Alumni Athletic Club

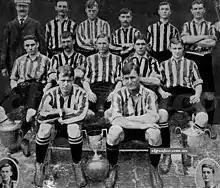
In 1907 Alumni won the Primera División title, finishing unbeaten

For the 1906 season, the Argentine tournament changed its format, with all its teams divided into two separated groups. The teams finishing first of each group played a final match in order to proclaim a champion. Alumni and Lomas won their respective zones, playing the final game that was won by Alumni 4–0. During the regular season, Alumni achieved largest victories to Belgrano AC (3–0, 4–0) and Quilmes (4–0). Alumni not only won its 6th. Primera División title, but its second consecutive Copa de Honor Municipalidad de Buenos Aires to Estudiantes (BA) by 3–1, the Tie Cup (demolishing Belgrano AC by 10–1), and the Copa de Honor Cousenier (against Uruguayan team Nacional). To sum up, Alumni won all the tournaments contested that year.